Ed Bowes

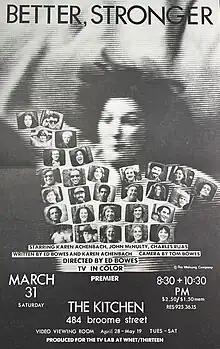
Bowes, Ed,  "Better, Stronger". Poster from a performance at The Kitchen, March 31, 1979. Image courtesy of The Kitchen and Getty Research Institute, Los Angeles (2014.M.6)

In 1975, when invited to produce a radio play for the Audio-Experimental Theatre on WBAI FM—in a series that included Meredith Monk, Helen Adam, Vito Acconci, John Cage, Philip Glass, Joan Jonas, Yvonne Rainer, Robert Wilson, and Richard Foreman—Bowes returned to a previous subject and broadcast "Sexless/Half a Family", featuring a large cast from the arts community.